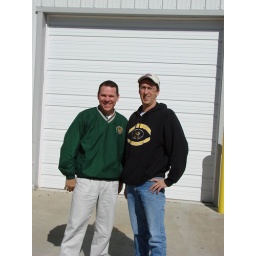
at PWSD 1 water office in Clarksdale